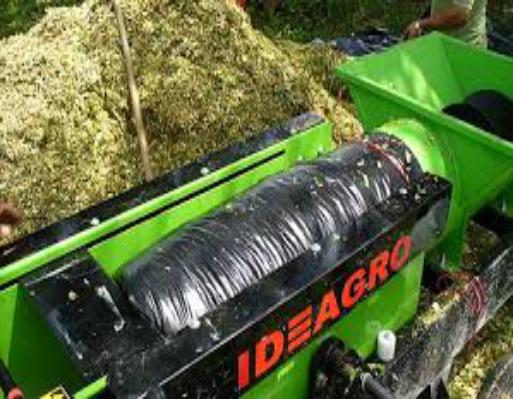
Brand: ideagro
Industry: Transportation